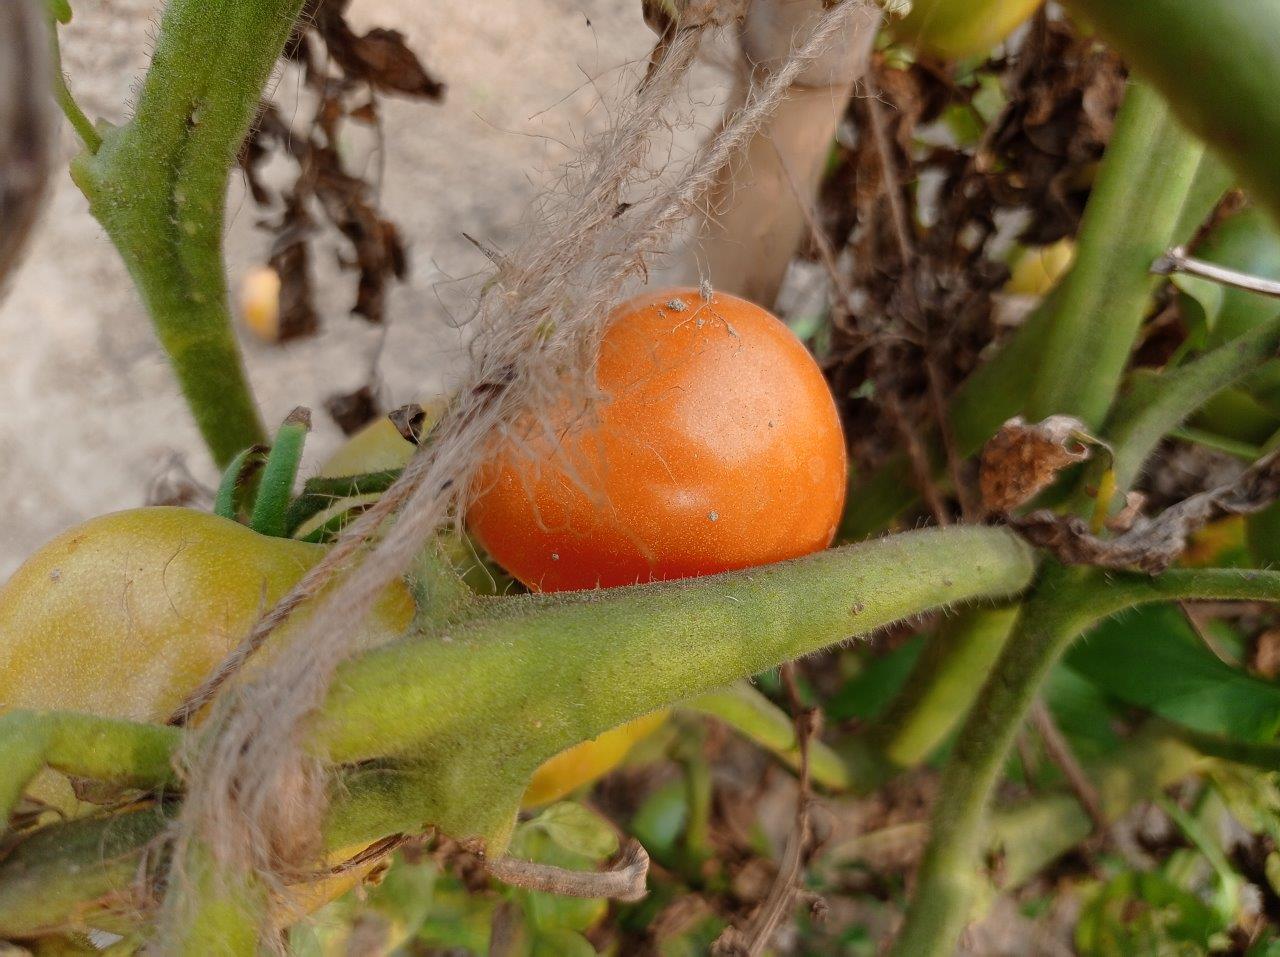
Maturity: Mature